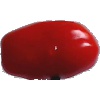
Label: Tomato 2